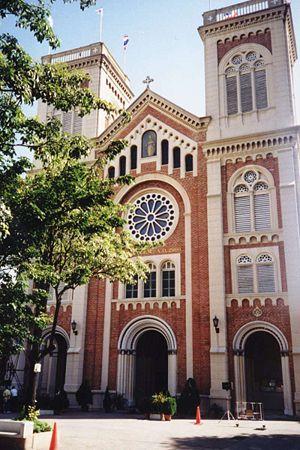
La cathédrale de l'Assomption est la principale église catholique de Thaïlande, située 23 Oriental Avenue, New Road, à Bangkok.